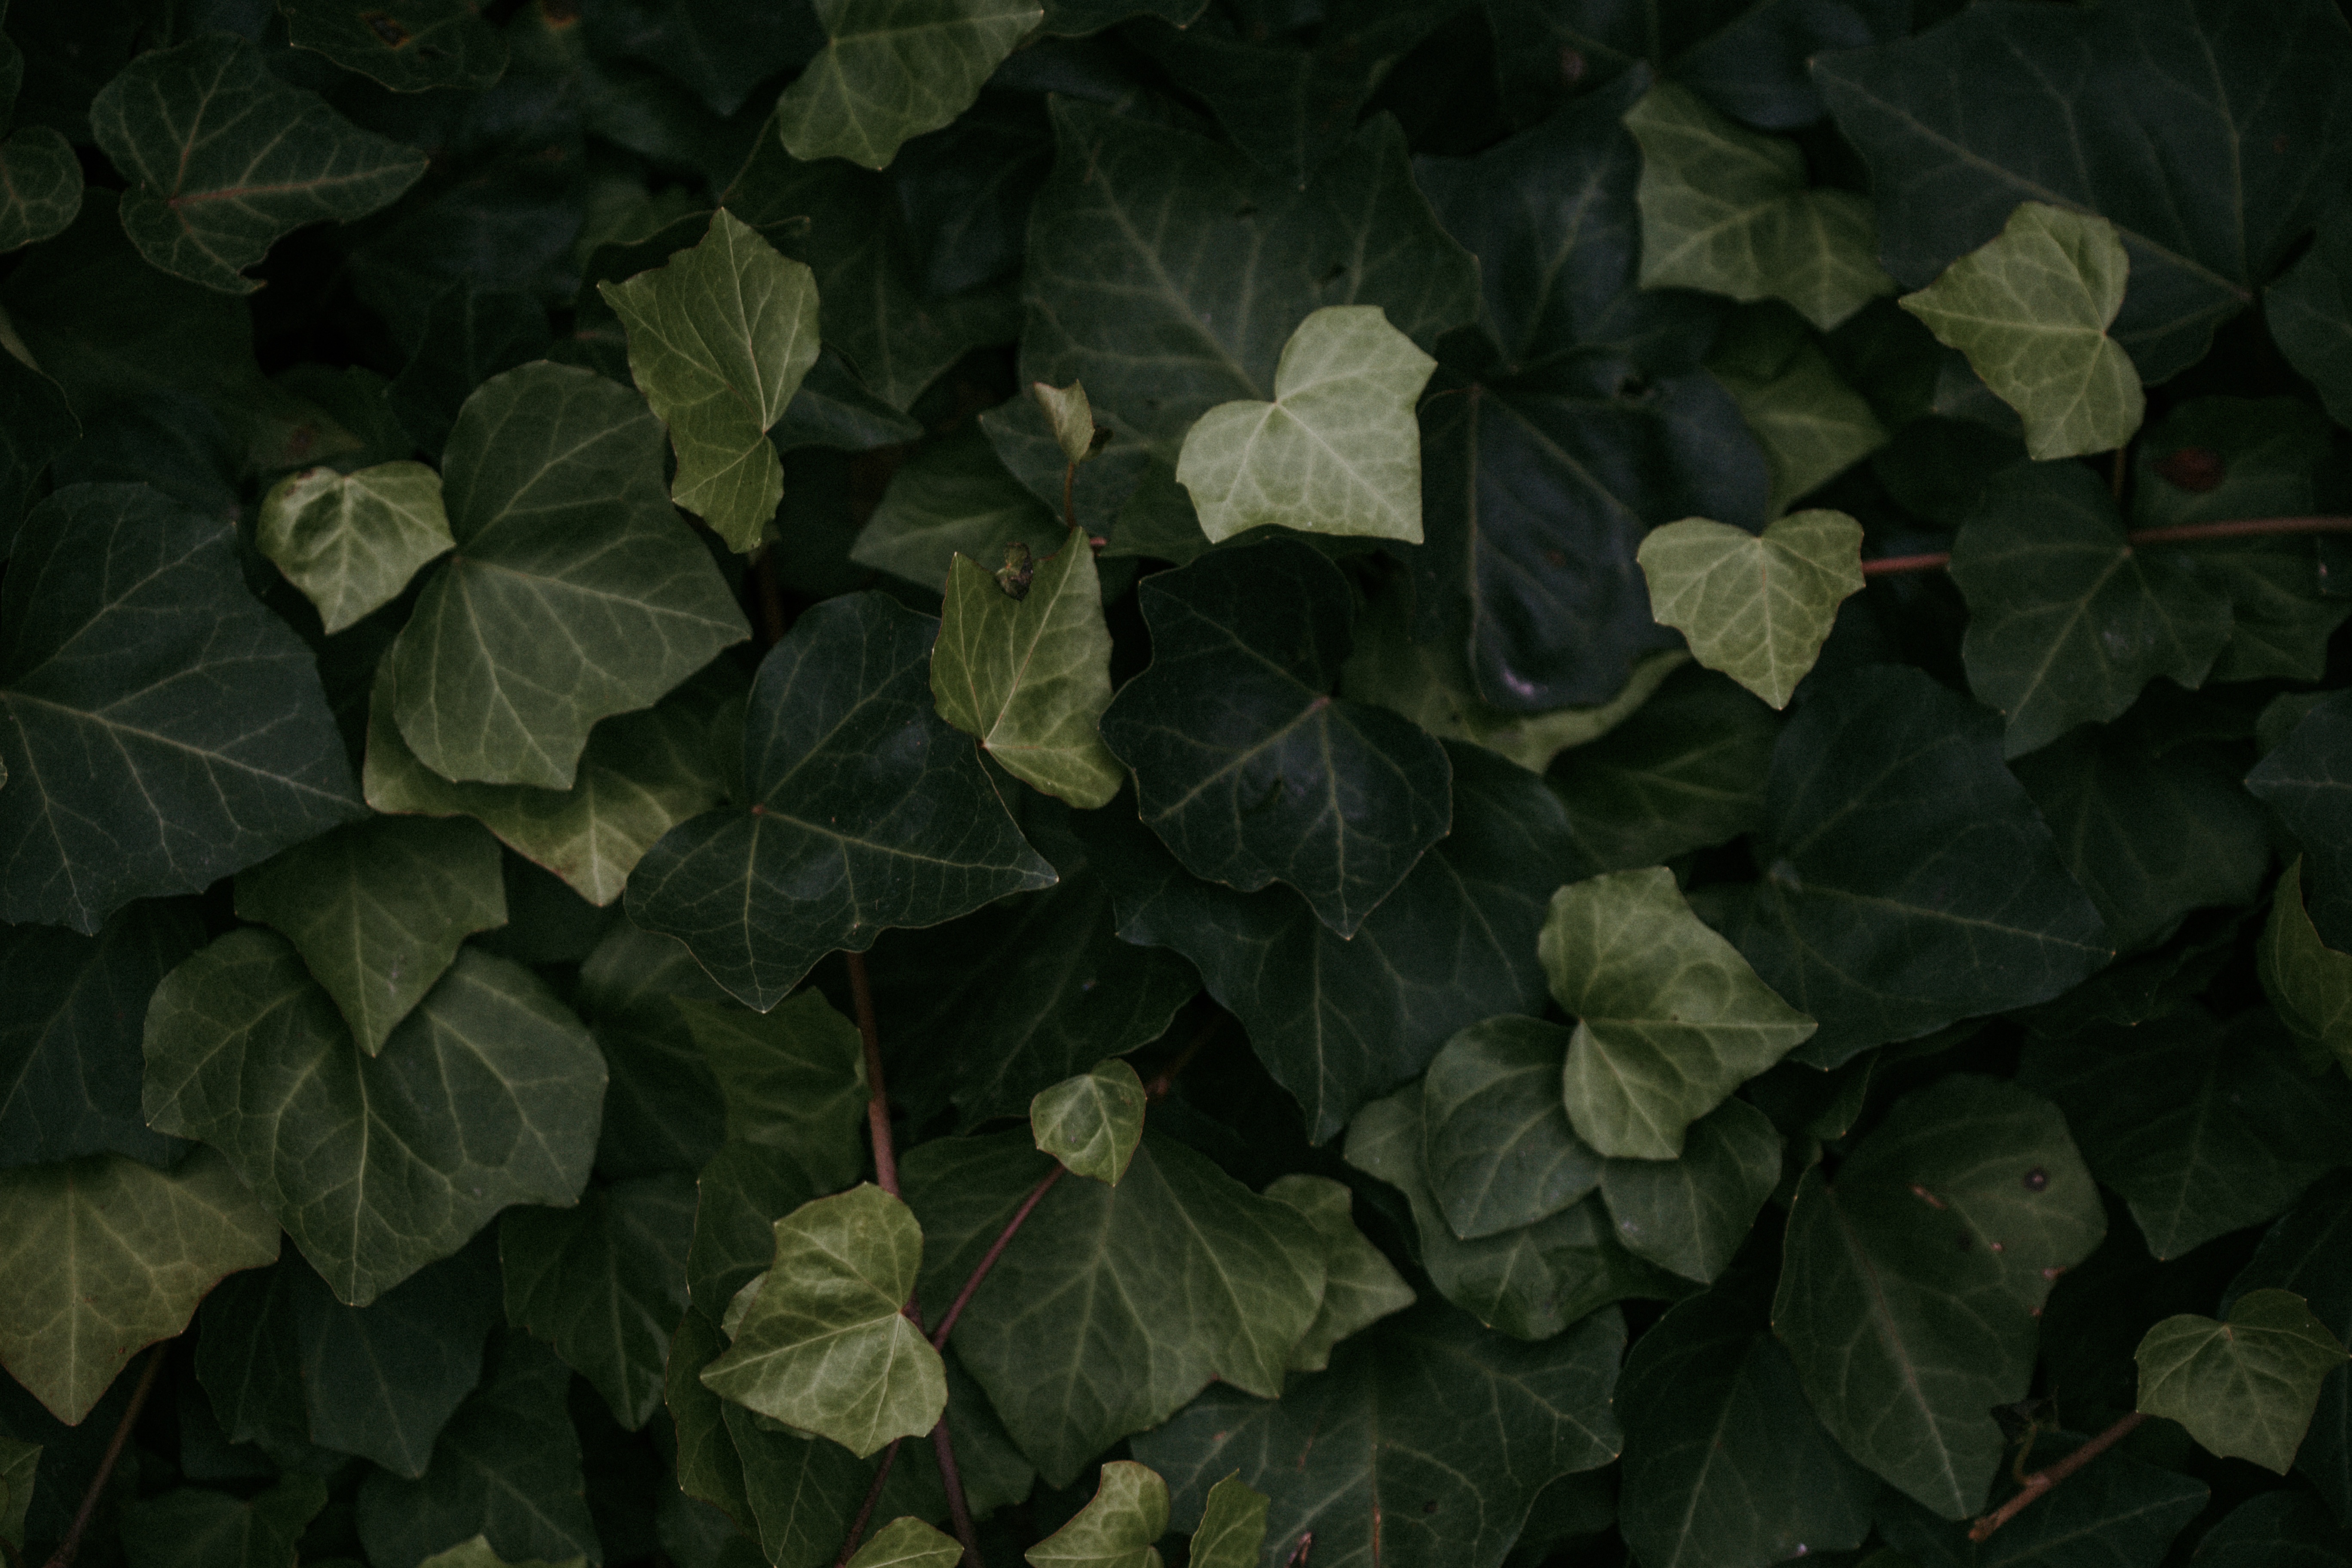
plant, leaf, flower, green, ivy, botany, shrub, flowering plant, annual plant, land plant, apiales, ivy family